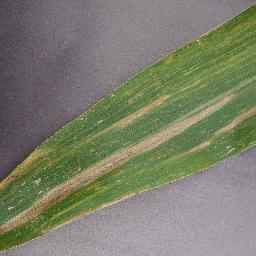
Label: Corn_(Maize)___Northern_Leaf_Blight